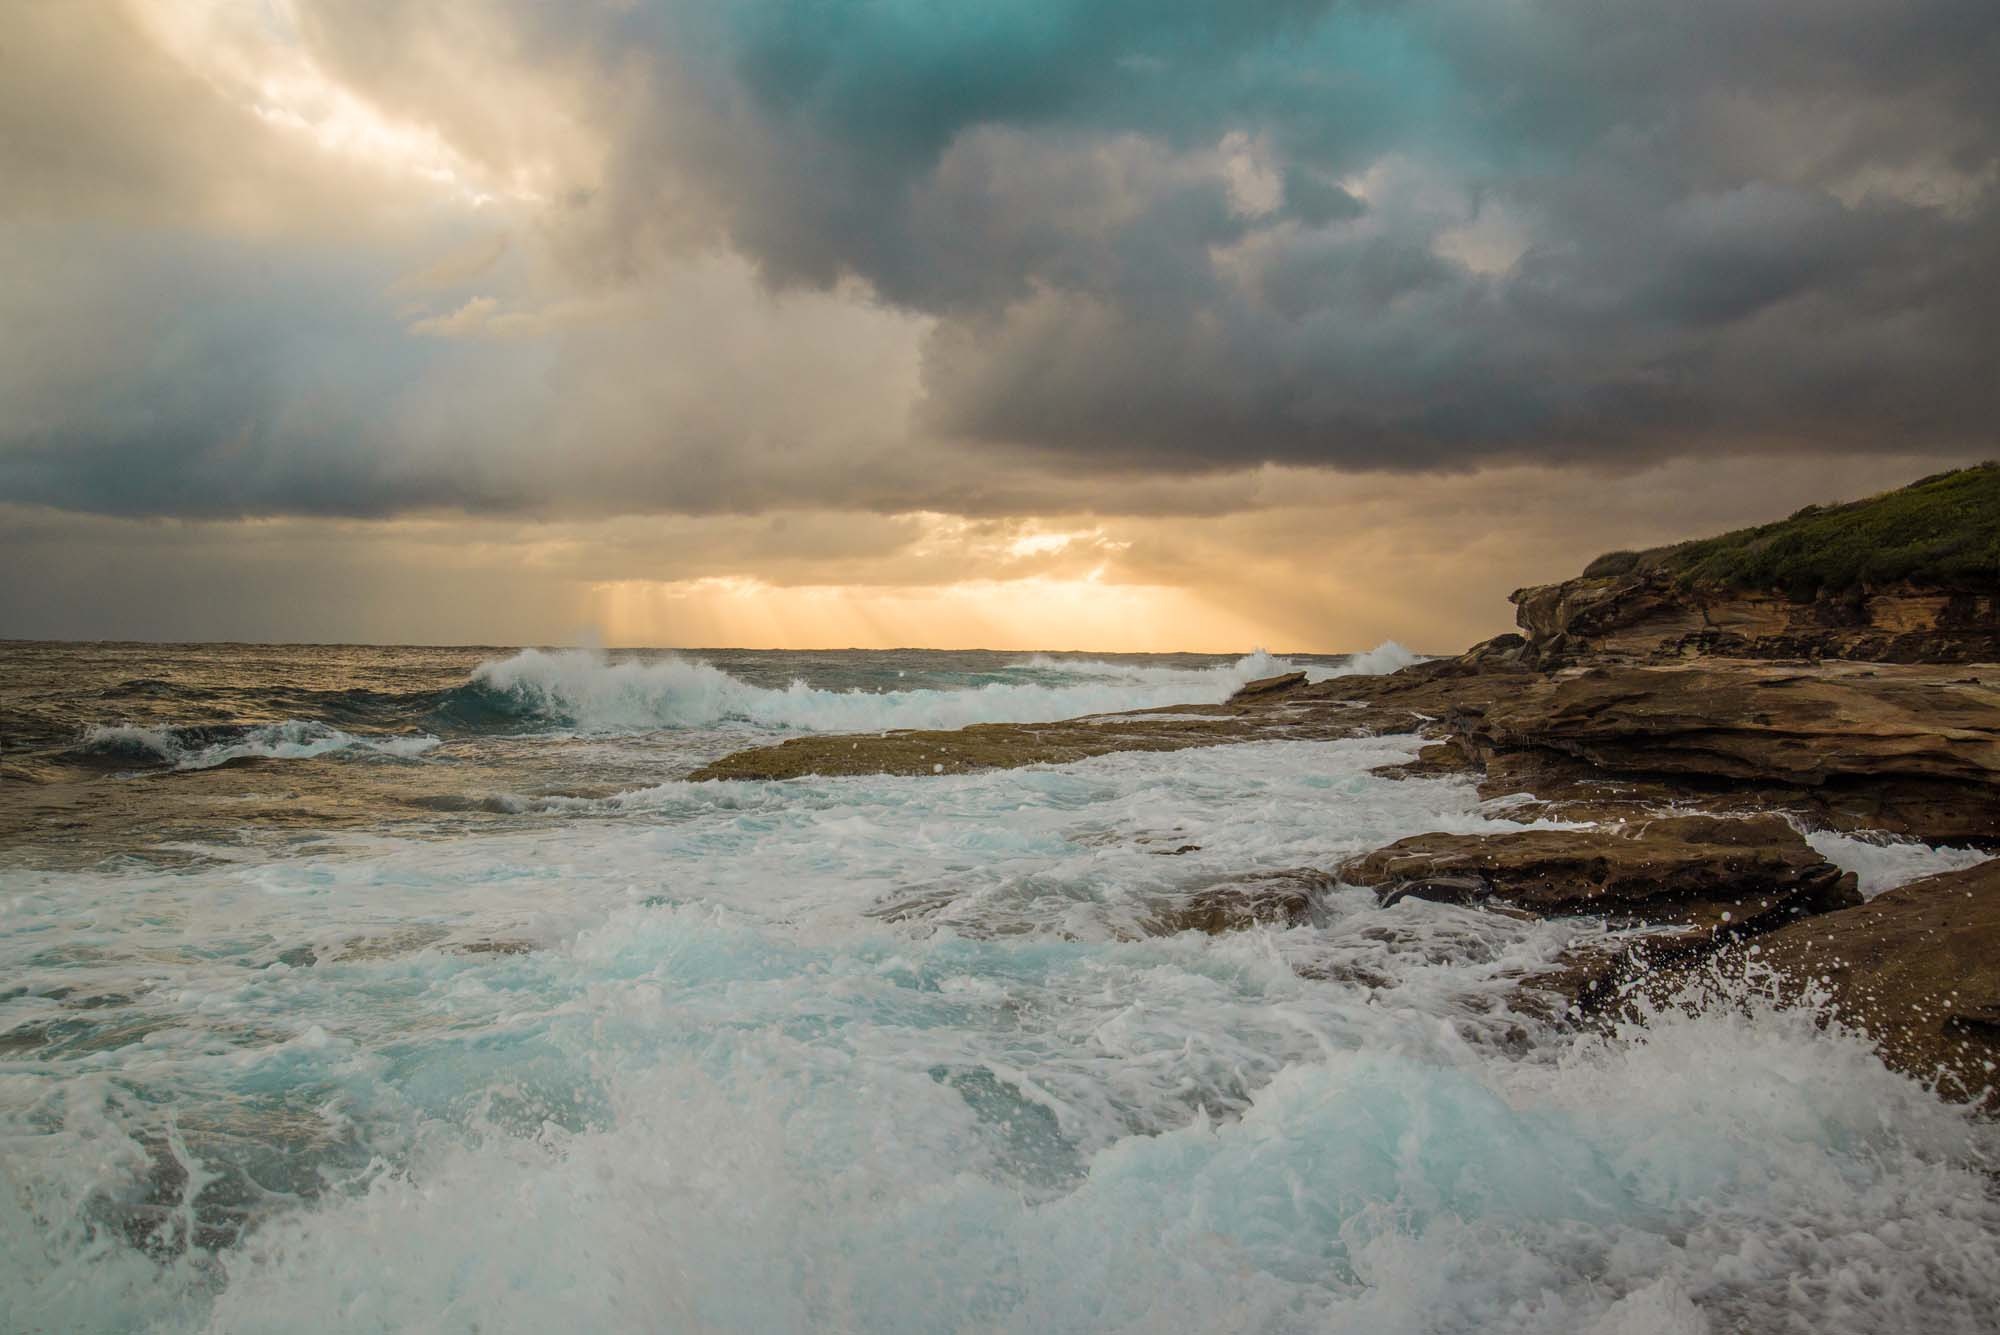
beach, sea, coast, rock, ocean, cloud, sky, sunrise, sunlight, morning, shore, wave, sydney, weather, storm, seashore, body of water, australia, rocks, waves, meteorological phenomenon, atmospheric phenomenon, wind wave, maroubra